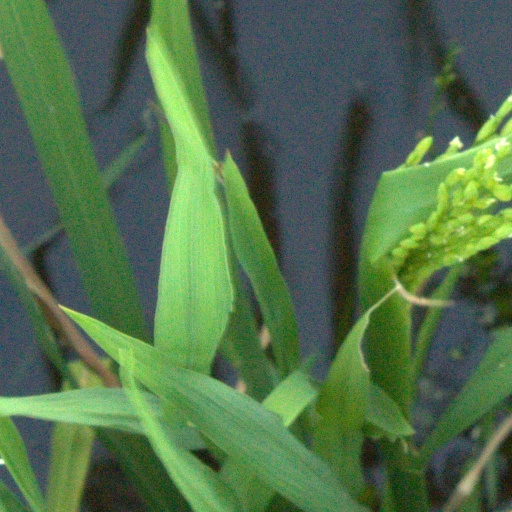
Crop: rice